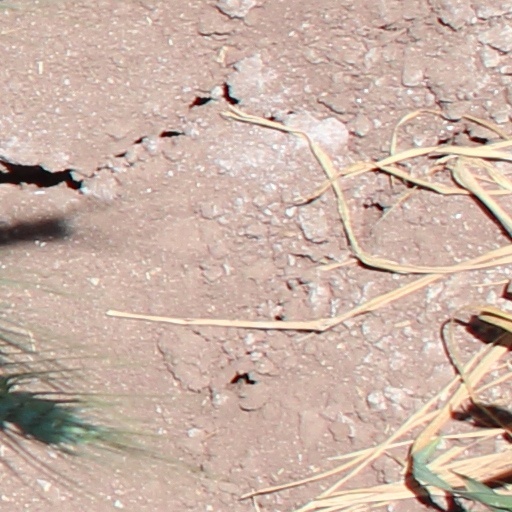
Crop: wheat